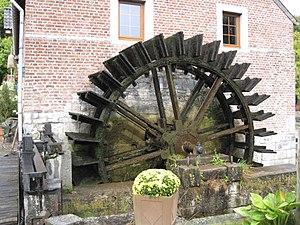
La roue du Moulin à eau d'Avennes
Le Pays Burdinale-Mehaigne est un territoire regroupant les communes de Braives, Burdinne, Héron et Wanze en Hesbaye, toutes situées à la limite occidentale de la province de Liège et faisant partie du Parc naturel des Vallées de la Burdinale et de la Mehaigne. La Burdinale et la Mehaigne sont deux cours d'eau traversant les quatre communes.